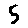
Label: 5